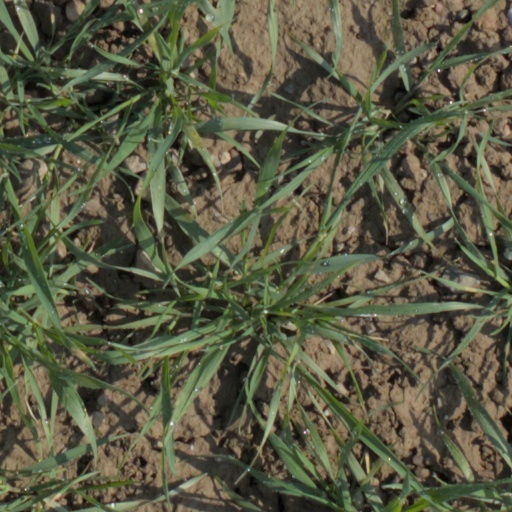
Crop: wheat